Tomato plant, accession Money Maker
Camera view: vertical (180 deg); turntable rotation: 180 degrees
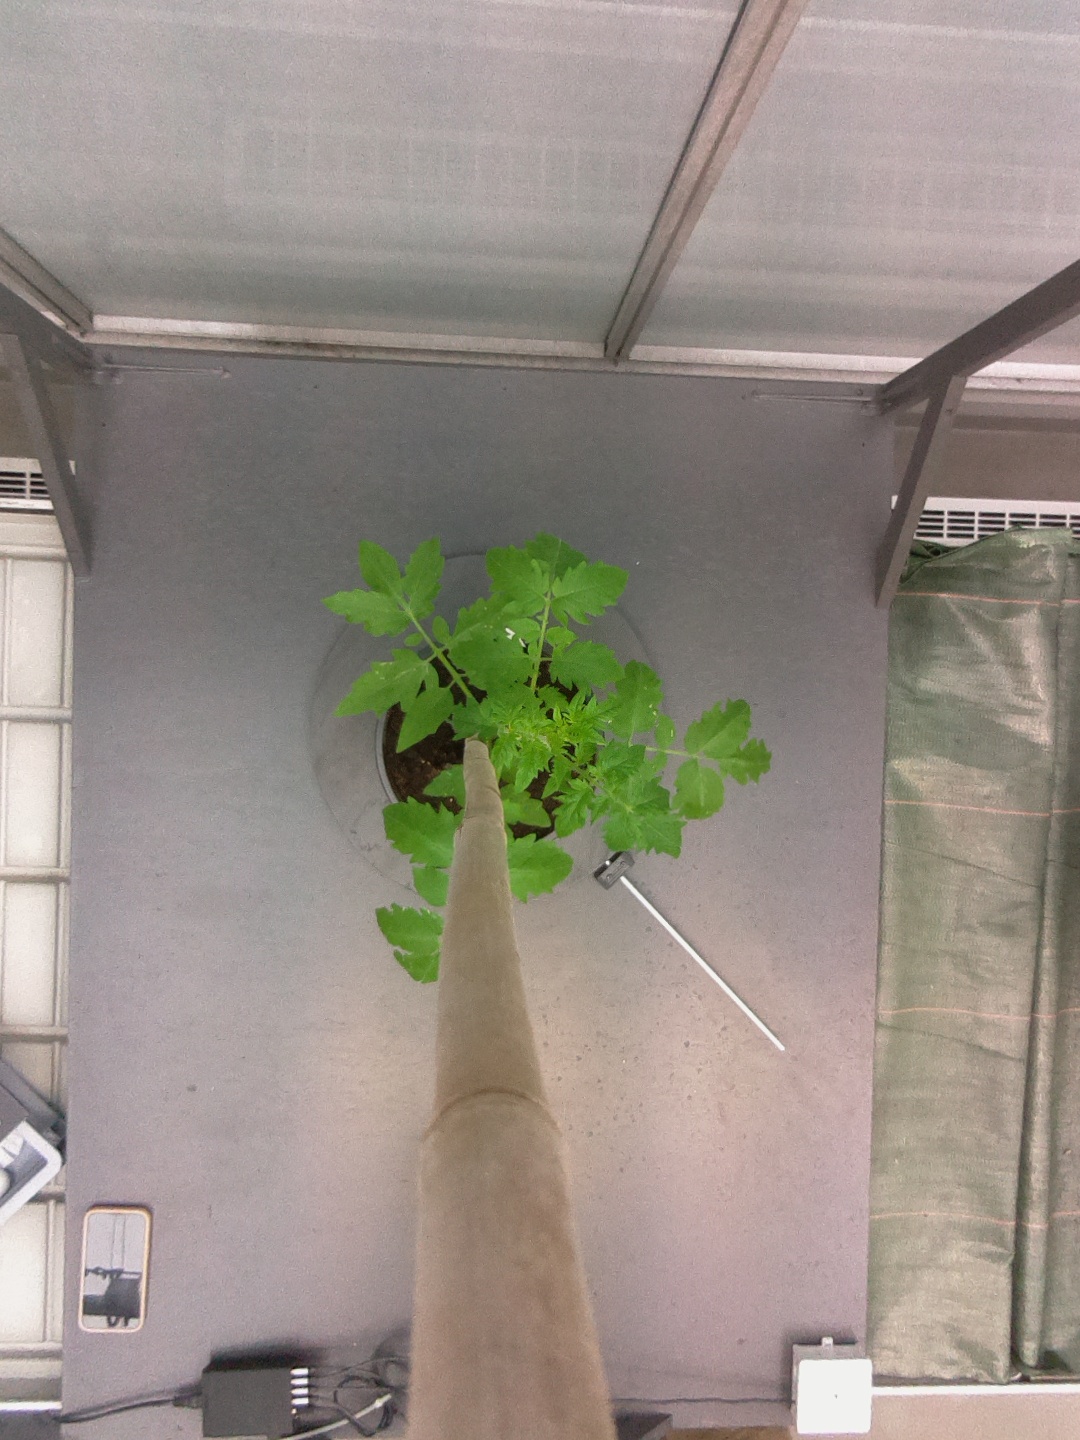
BBCH growth stage 13: 6 of true leaves visible